United Nations Security Council Resolution 1341

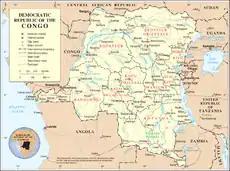
Democratic Republic of the Congo

United Nations Security Council resolution 1341, adopted unanimously on 22 February 2001, after recalling resolutions 1234 (1999), 1258 (1999), 1265 (1999), 1273 (1999), 1279 (1999), 1291 (2000), 1296 (2000), 1304 (2000), 1323 (2000) and 1332 (2000) on situation in the Democratic Republic of the Congo, the Council demanded that all parties to the conflict in the country implement disengagement plans and adopt withdrawal plans for foreign troops by 15 May 2001.